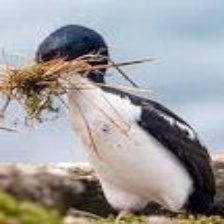
Species: AUCKLAND SHAQ
Scientific name: LEUCOCARBO COLENSOI